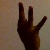
The image shows a hand gesture representing the number 9 in Indian Sign Language.